Tirtha (Jainism)

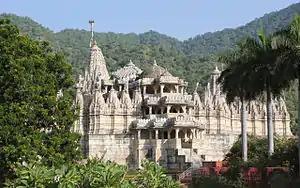
Chaumukha Temple, Ranakpur

In Jainism, a tīrtha ( "ford, a shallow part of a body of water that may be easily crossed") is used to refer both to pilgrimage sites as well as to the four sections of the "sangha". A "tirtha" provides the inspiration to enable one to cross over from worldly engagement to the side of "moksha".